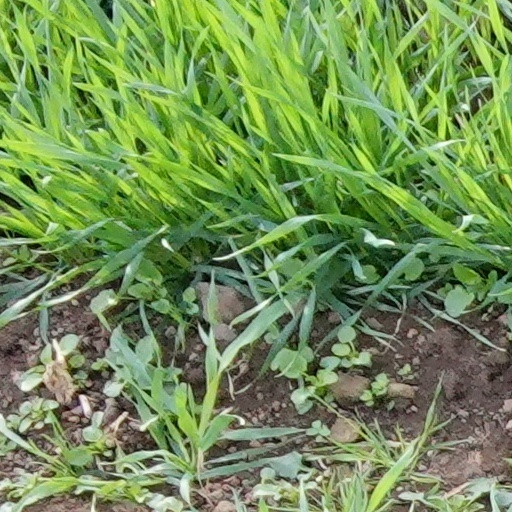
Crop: wheat